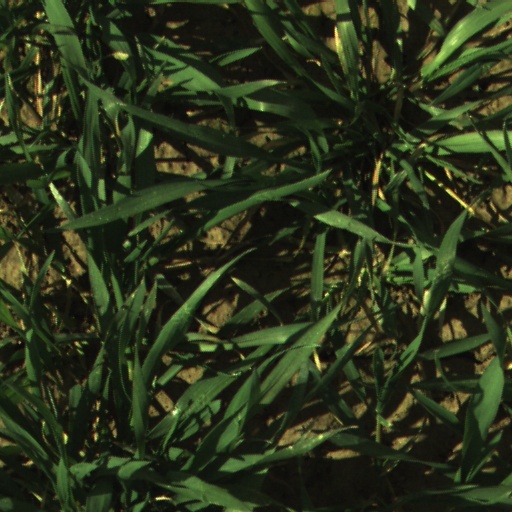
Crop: wheat